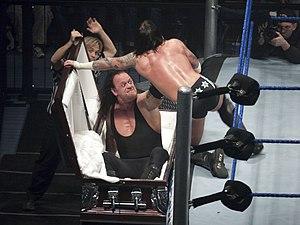
L'édition 2010 de SummerSlam est un pay-per-view de catch organisé par la fédération World Wrestling Entertainment. Il s'est déroulé le 15 août 2010 au Staples Center, dans la ville de Los Angeles.